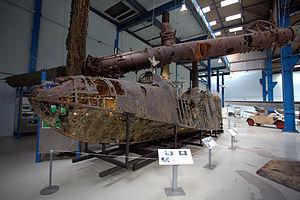
Le Blohm & Voss BV 138 Seedrache est un hydravion de reconnaissance maritime lointaine allemand. Il était le principal appareil de reconnaissance maritime de la Luftwaffe pendant la Seconde Guerre mondiale.